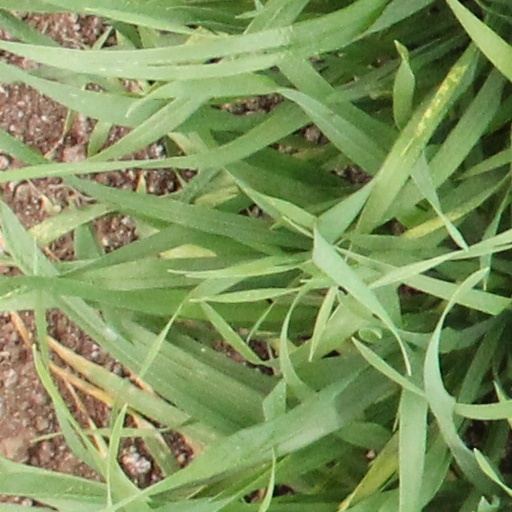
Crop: wheat